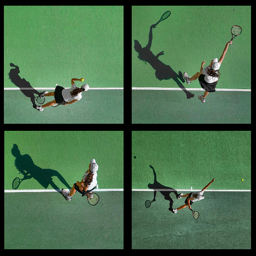
A woman standing on top of a tennis court.
a woman in the field playing tennis ball
A woman is playing tennis on the tennis court.
a woman about to hit a tennis ball at the court
Four photos of a lady in different poses with a tennis racket.